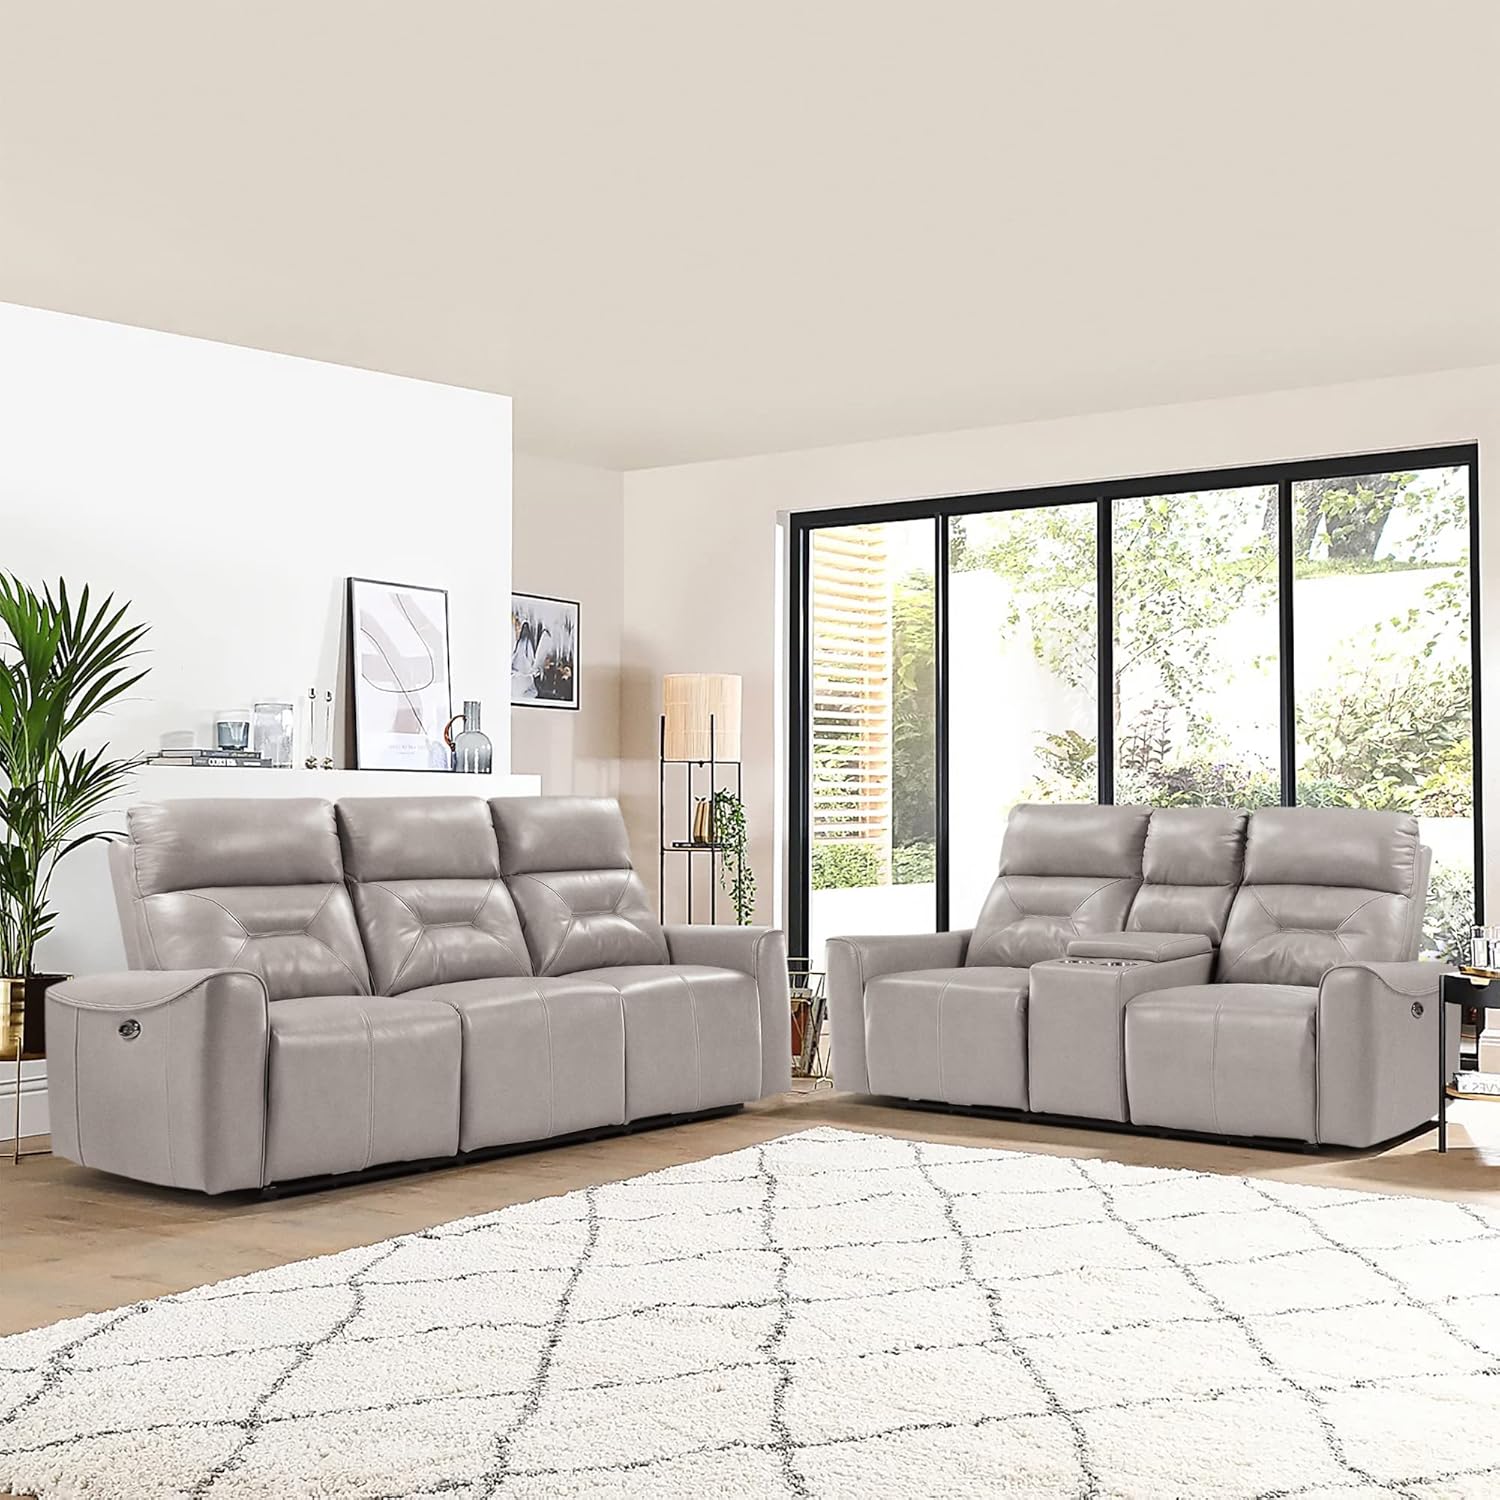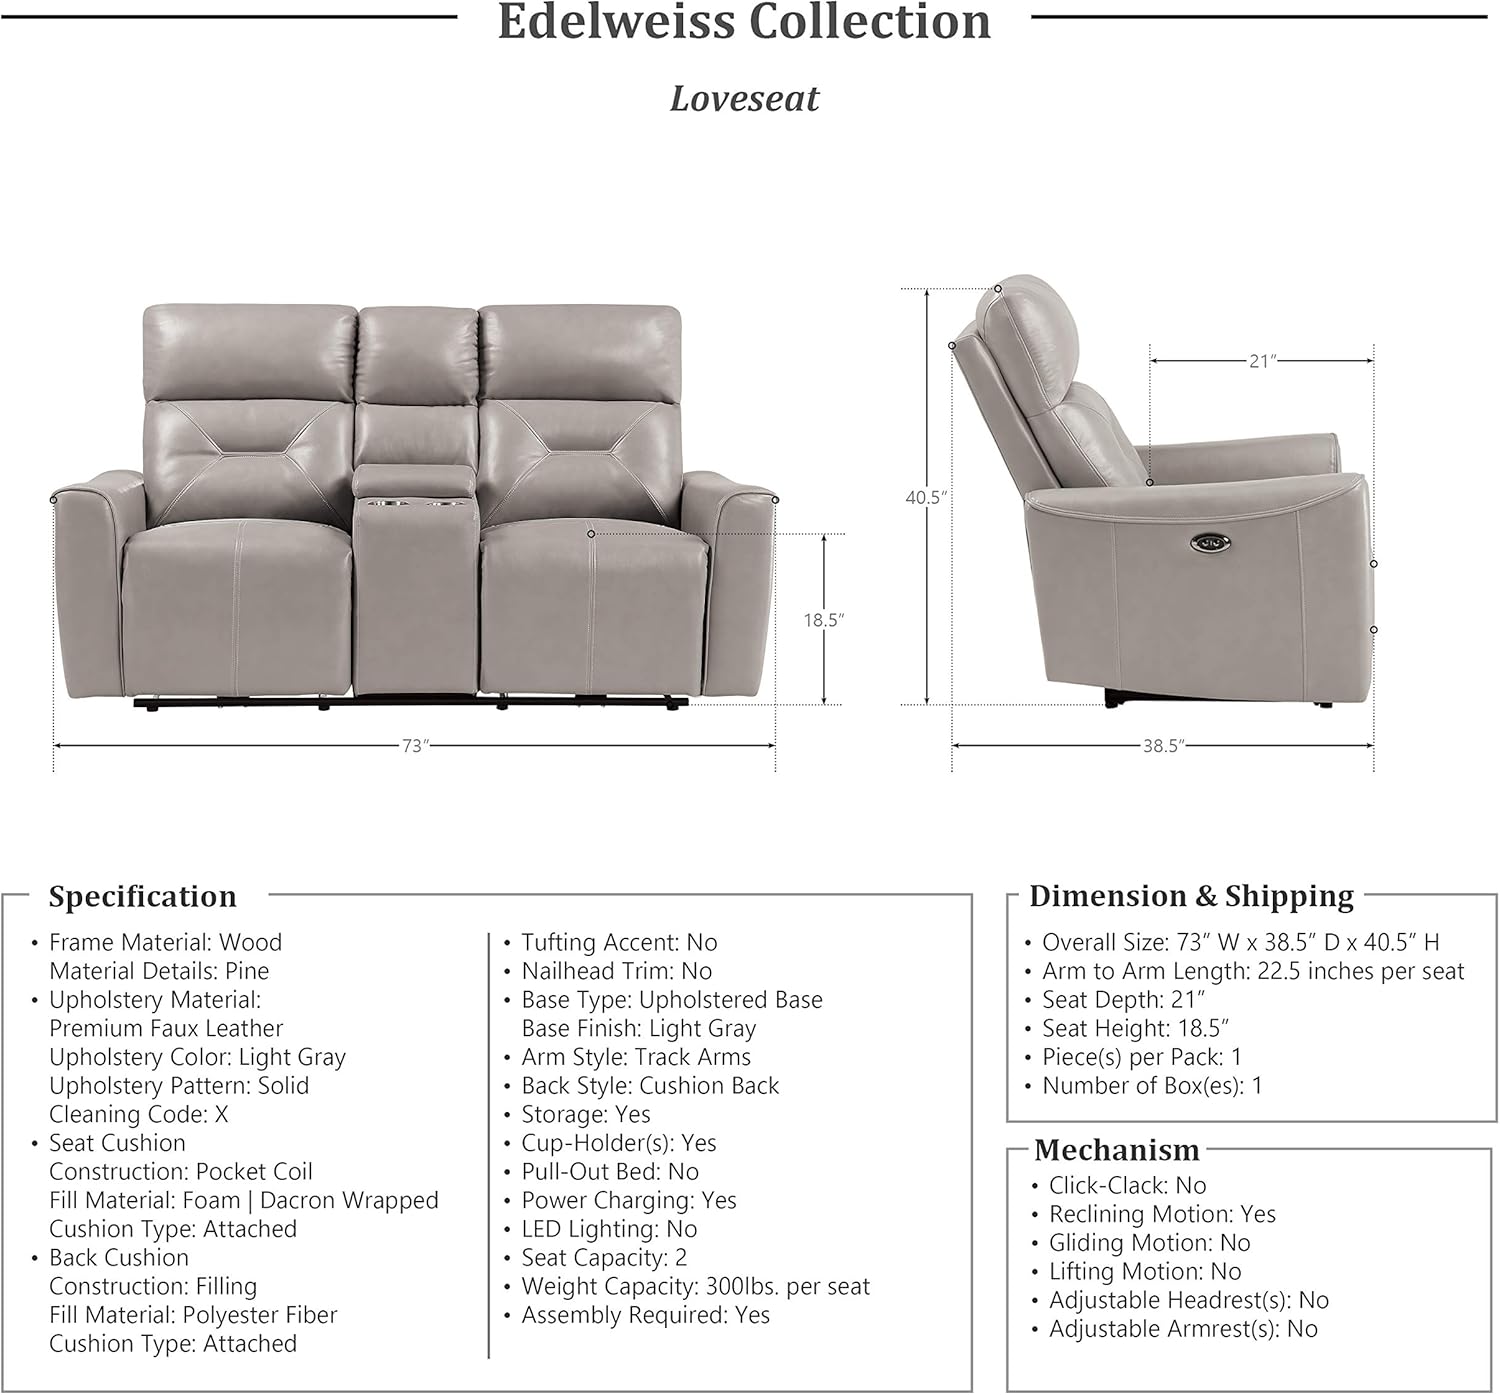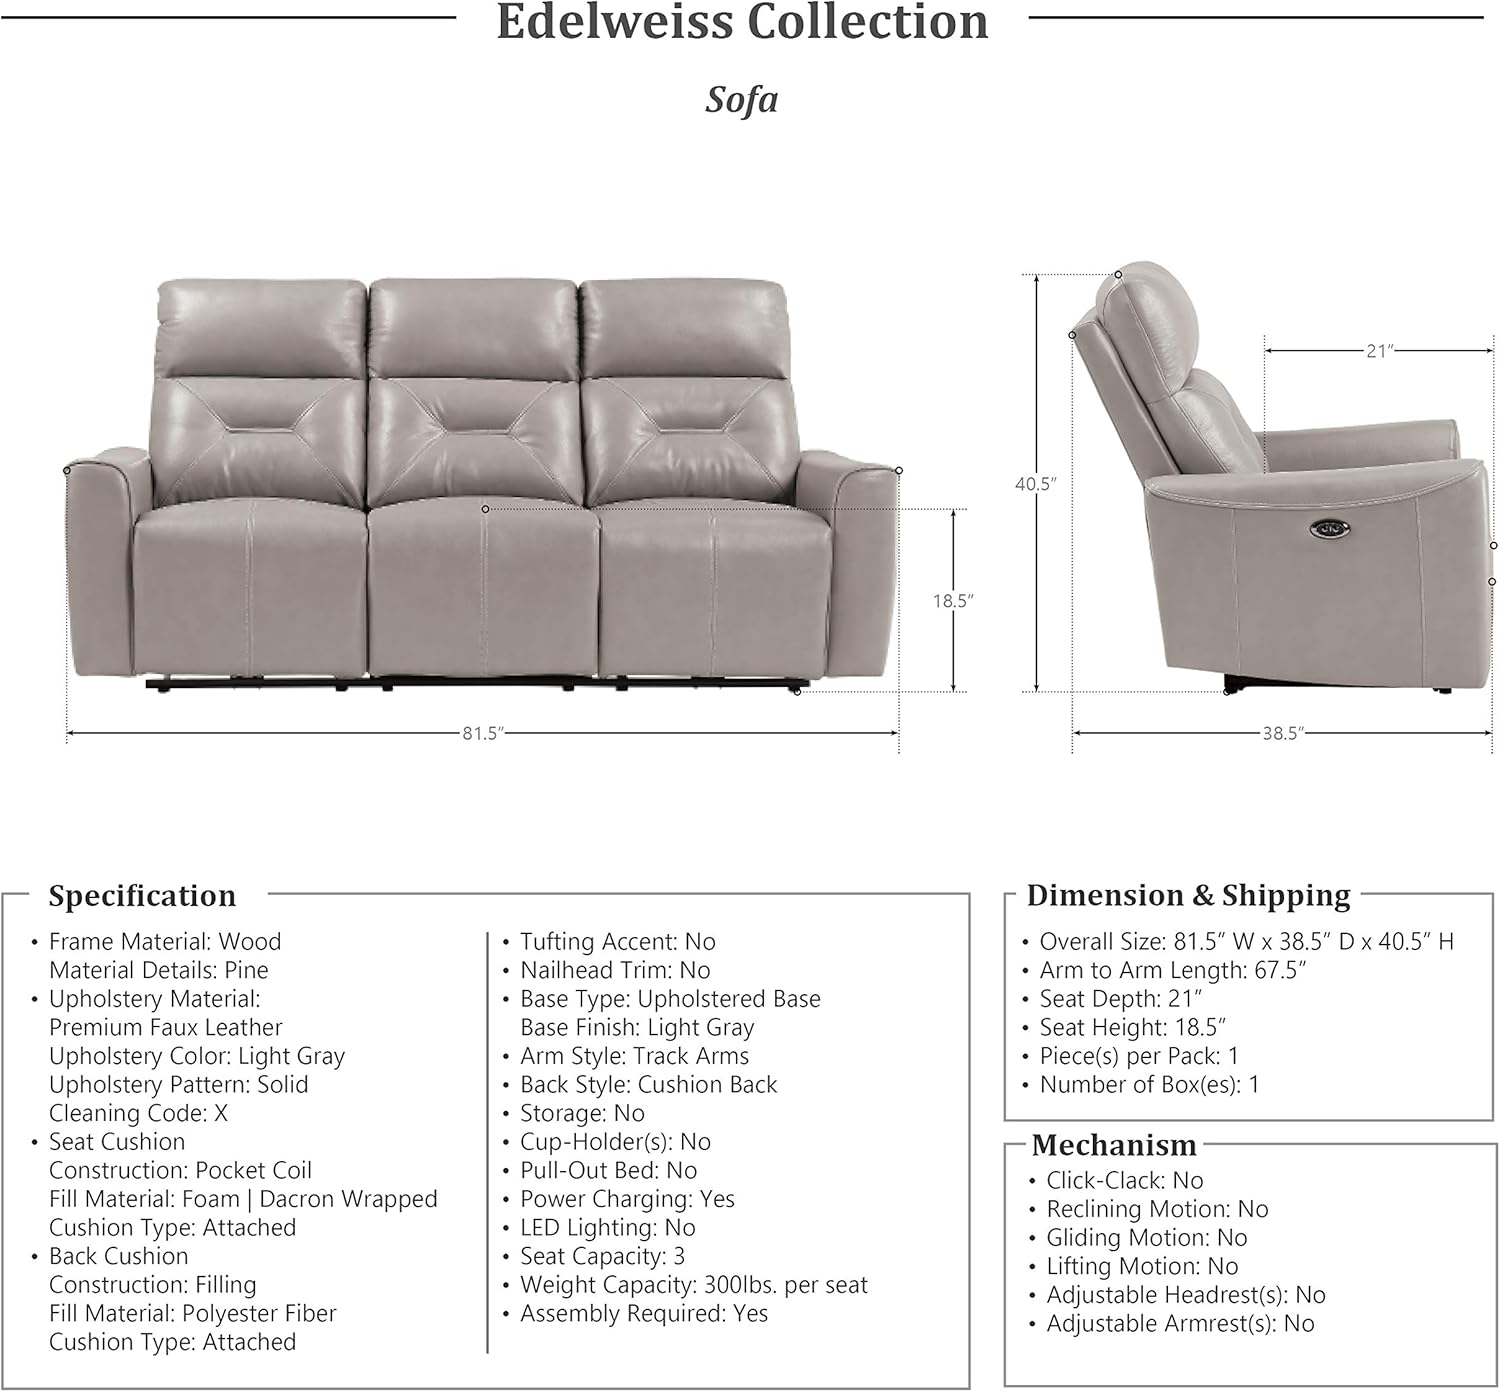
Lexicon Edelweiss 2-Piece Power Reclining Living Room Set, Light Gray
Category: Amazon Home
The unfettered modern design of the Edelweiss Collection presents as a statement of your preference for contemporary design. The sofa and love seat are featured with power motion reclining mechanisms, taking you from seated to reclined in an easy motion. The love seat features a console with cup holders and hidden storage space. The streamlined track-style arms, clean lines and solid front design of the seats further lends to the modern look. The collection is offered in light gray premium faux leather.
Features: Includes one (1) loveseat and one (1) sofa | Light gray premium faux leather upholstery | Smooth and quiet power reclining mechanism | Features 2 cup holders and hidden storage | Ships in two (2) boxes and requires assembly